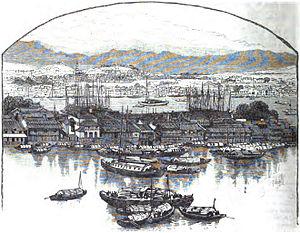
Ni Tuocheng, dit Watchman Nee, né le 4 novembre 1903 à Shantou, dans la province de Guangdong, et décédé le 30 mai 1972 en Chine dans le Anwhei, est un évangéliste et écrivain chrétien méthodiste chinois.